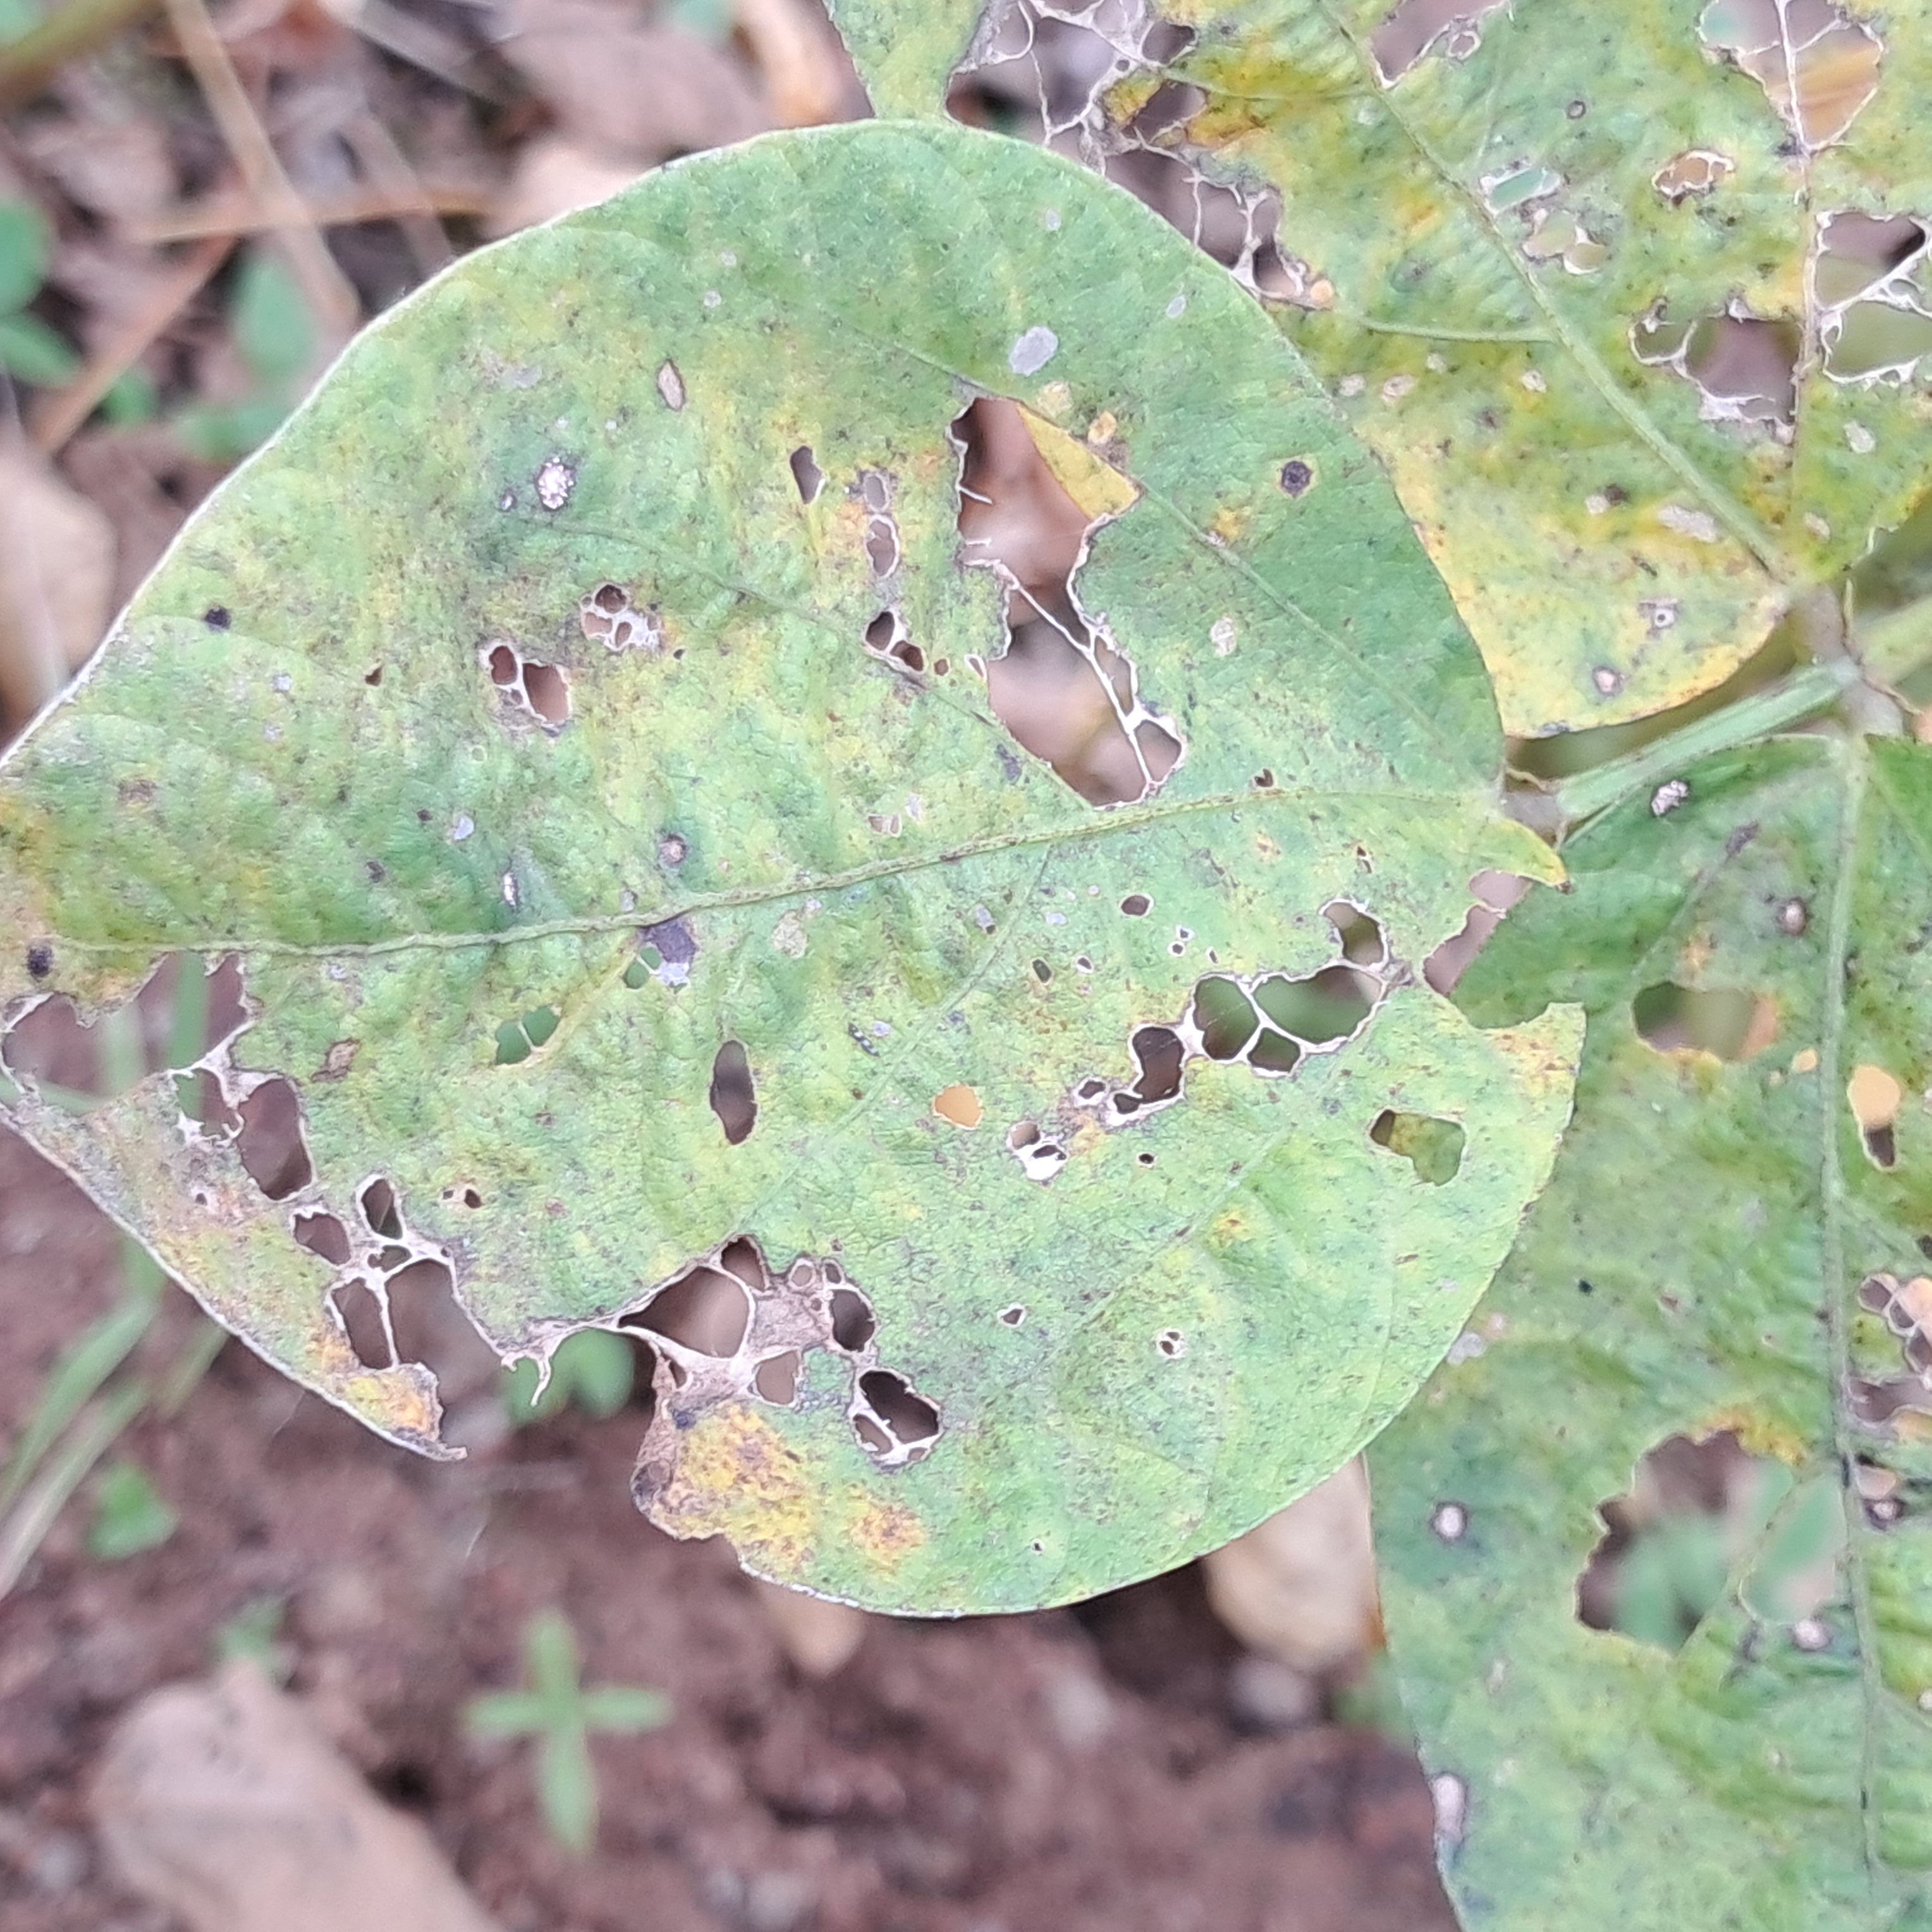
Label: Caterpillar_Semilooper_Pest